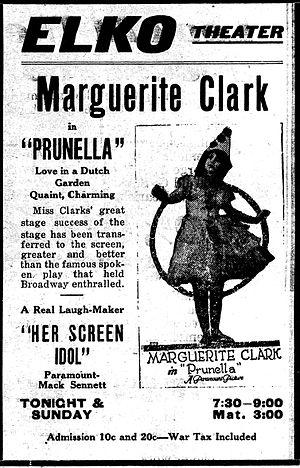
Prunella est un film muet américain de Maurice Tourneur, sorti en 1918.